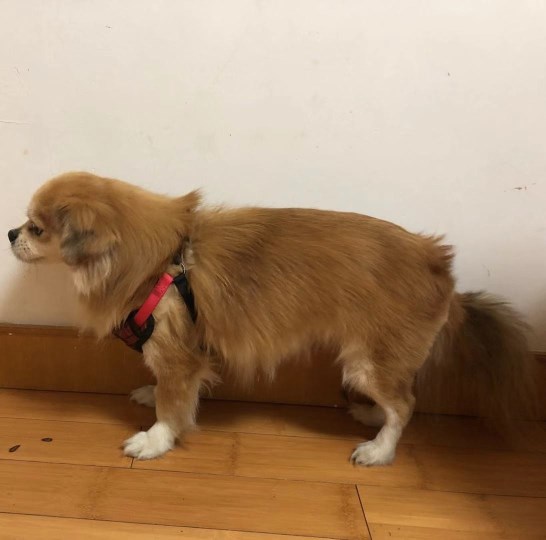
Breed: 806-n000129-papillon